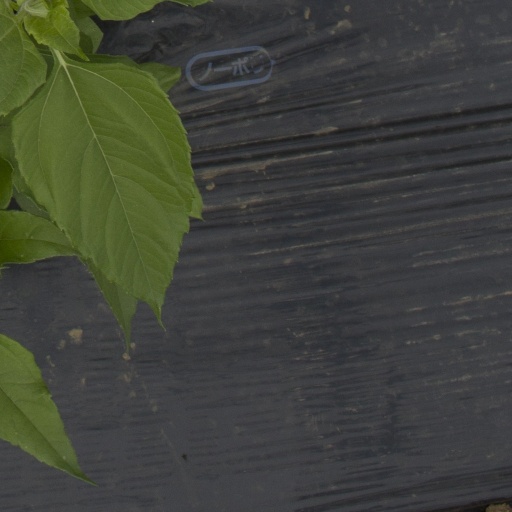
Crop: Jerusalem artichoke